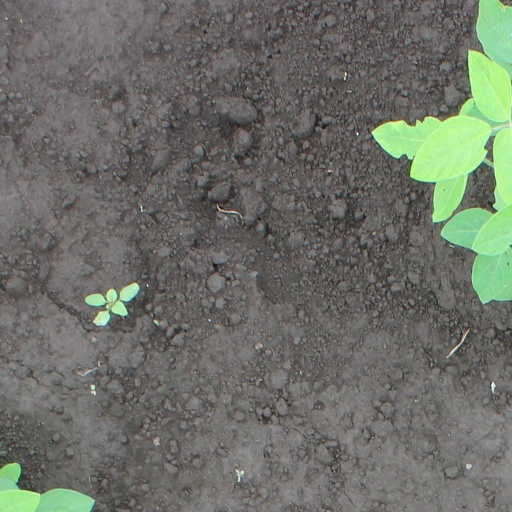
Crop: soybean